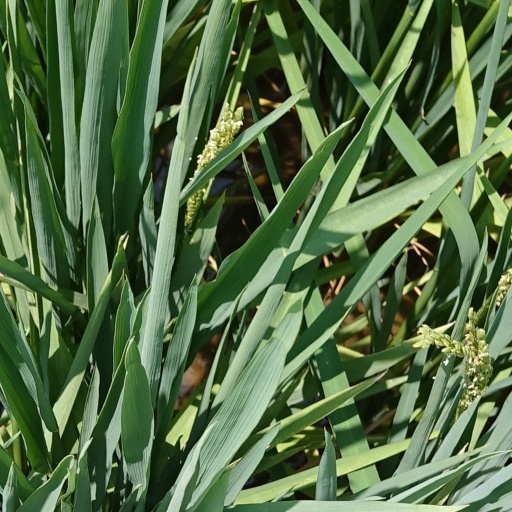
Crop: rice